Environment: real
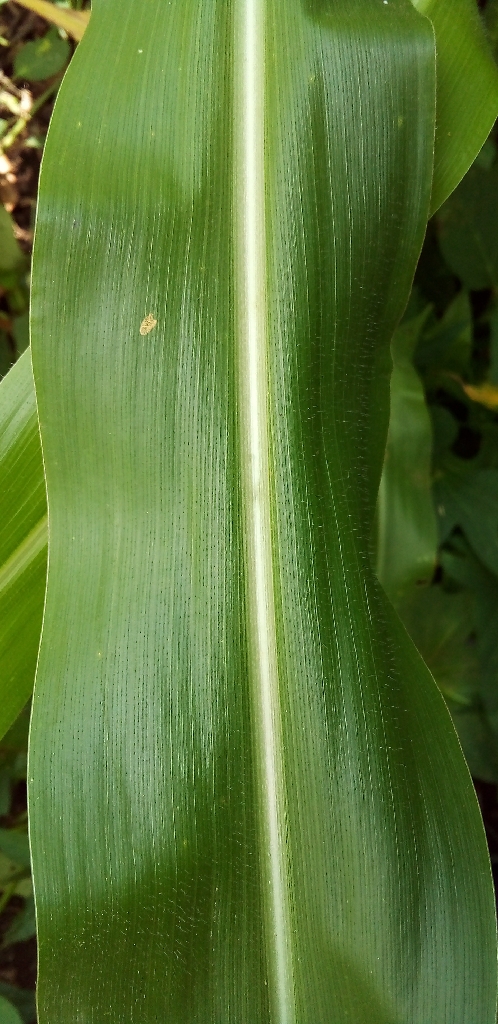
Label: healthy